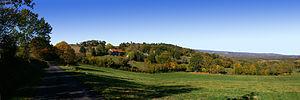
Manzat est une commune française située dans le canton de Saint-Georges-de-Mons, dans le massif des monts Dôme, en limite septentrionale du parc naturel régional des volcans d'Auvergne, dans le département du Puy-de-Dôme, en Auvergne-Rhône-Alpes.
En gras : fief avant la Révolution française